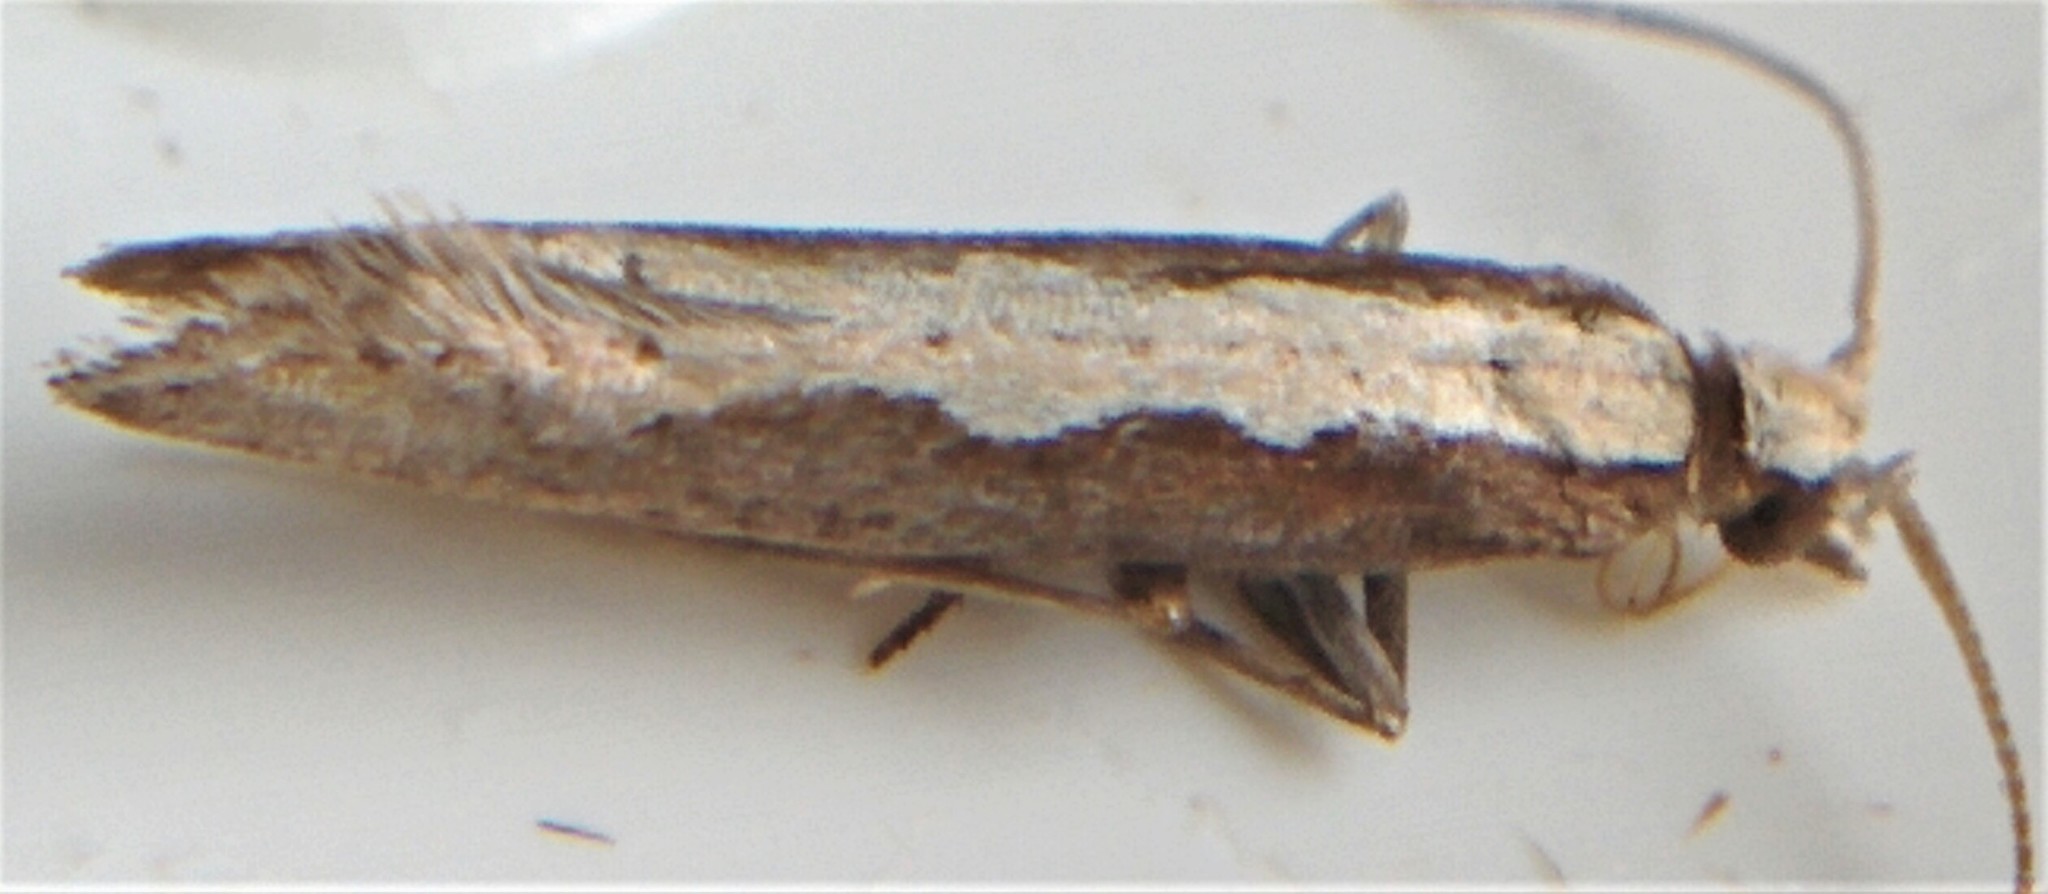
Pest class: diamondback_moth